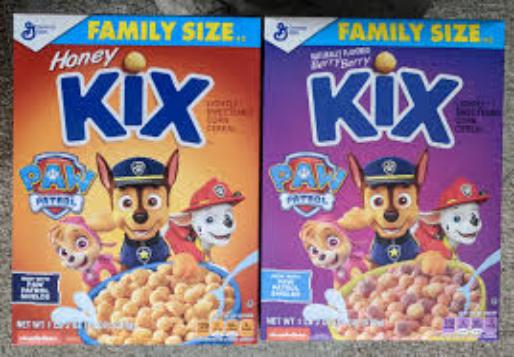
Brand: Berry Berry Kix
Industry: Food